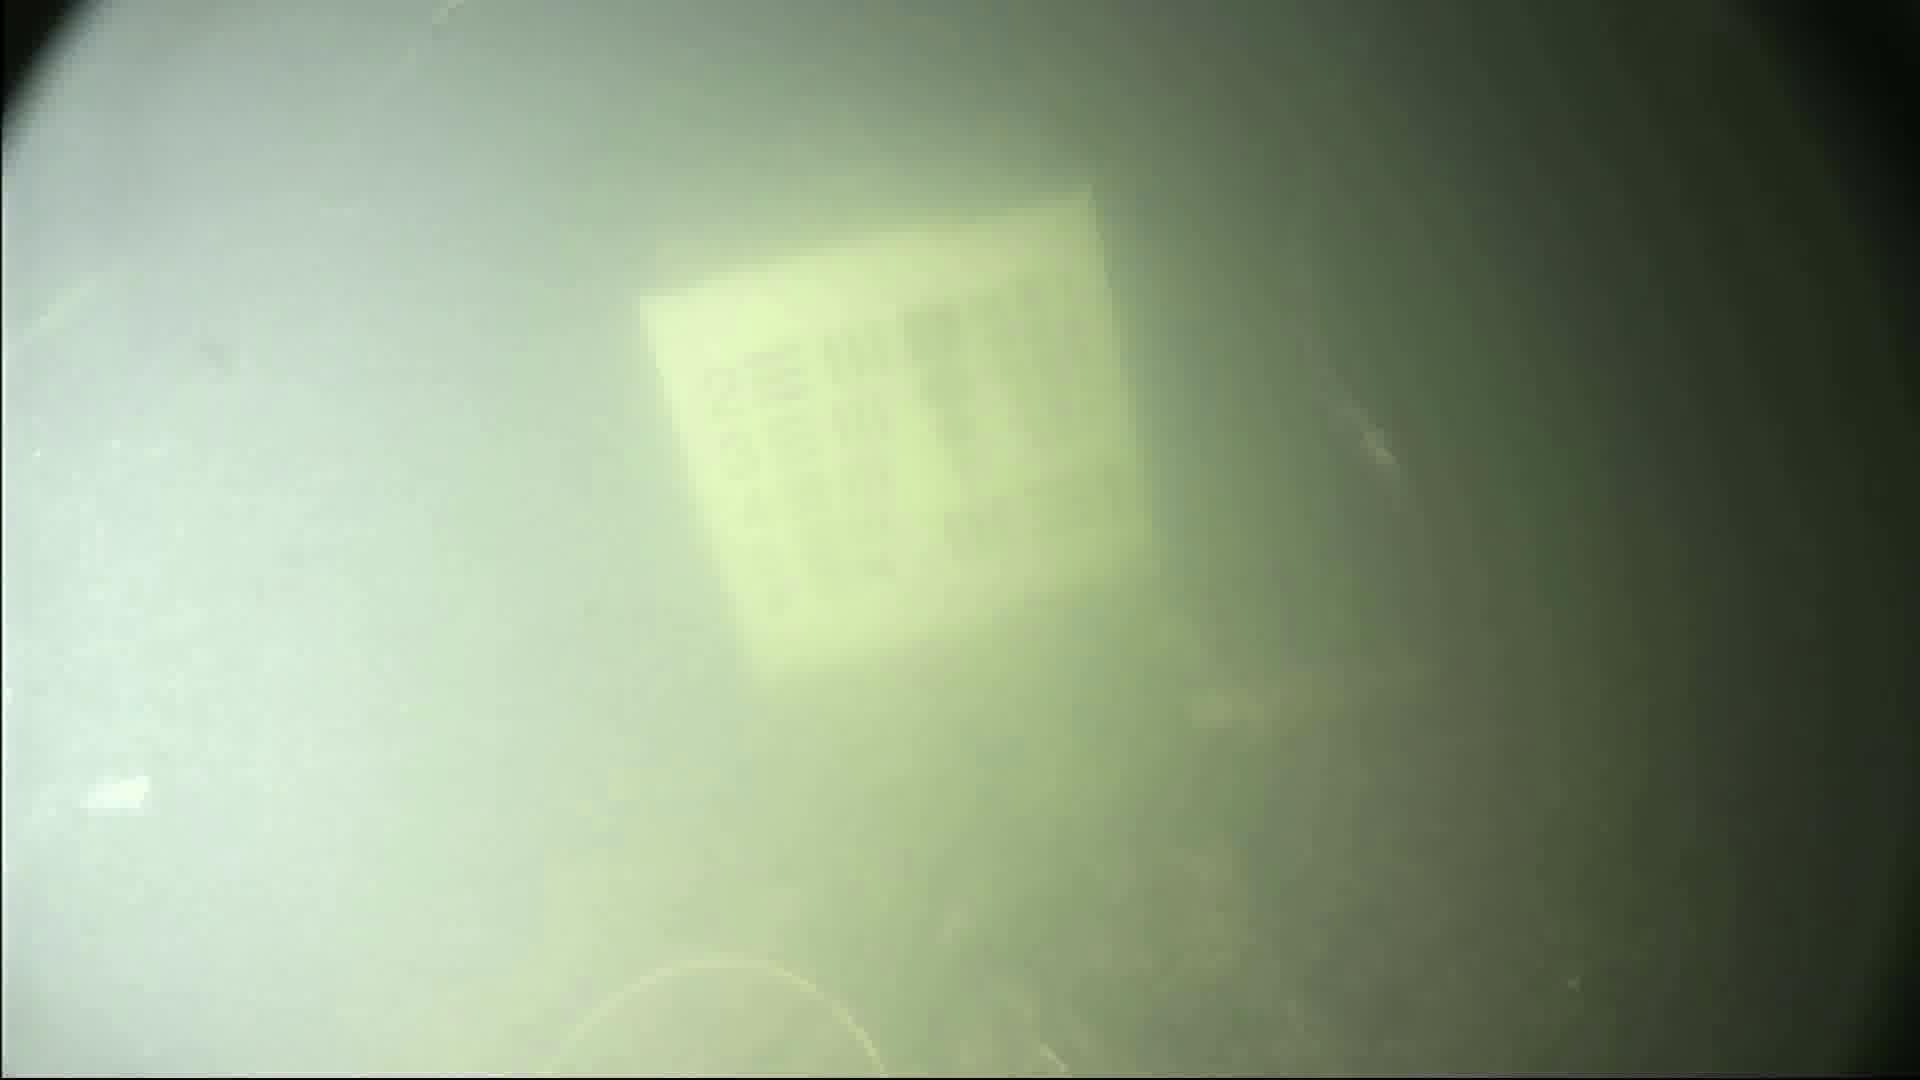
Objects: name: shrimp
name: small_fish